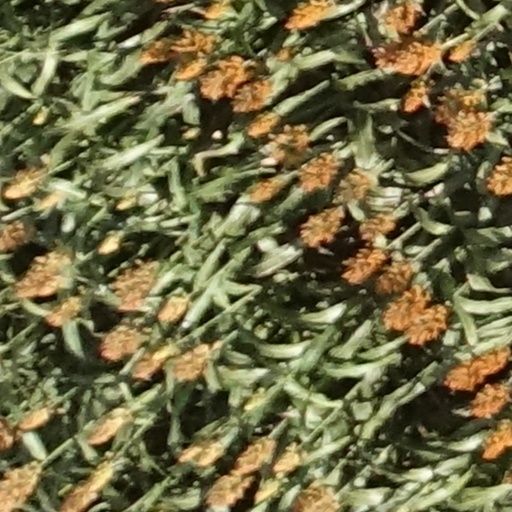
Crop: sorghum